Comparative medicine

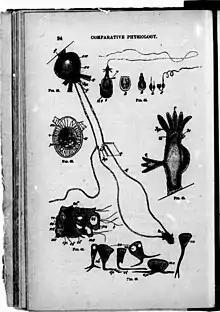
A text-book of comparative physiology (microform) - for students and practitioners of comparative (veterinary) medicine (1890) (20011433214)

The first documented mention of comparative pathology comes from Hippocrates (460 - 370 BCE) in "Airs, Waters, Places" where he describes relevant case histories for horse herds and human populations. He insists that diagnosis be based on experience, observation, and logic. Aristotle (384 - 322 BCE) hypothesized about interspecies transmission of disease. The anatomy and physiology schools opened in Alexandria by Erasistratus (404 - 320 BCE) and Herophilus (330 - 255 BCE) were directly inspired by Aristotle's work. Although most of the documents were destroyed when the Library of Alexandria burned.